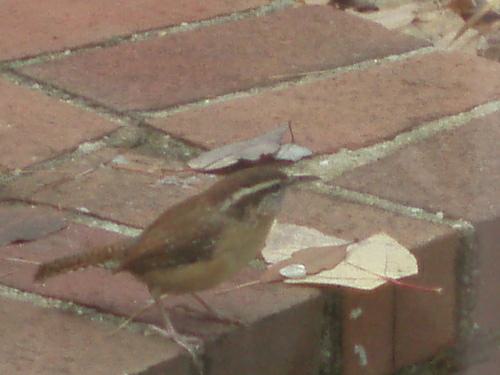
A photo of a carolina wren